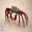
Label: cra